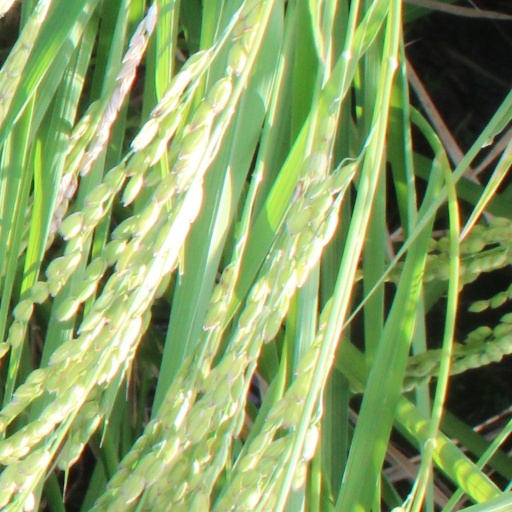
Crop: rice